Ohio Company Land Office

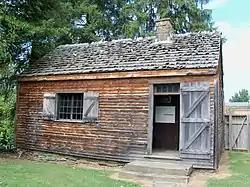

The Ohio Company Land Office is one of the original buildings of the city of Marietta, Ohio, United States. The Office is listed individually in the National Register of Historic Places and as a contributing property to the Marietta Historic District.